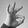
ASL letter: F